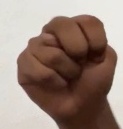
ASL sign: N